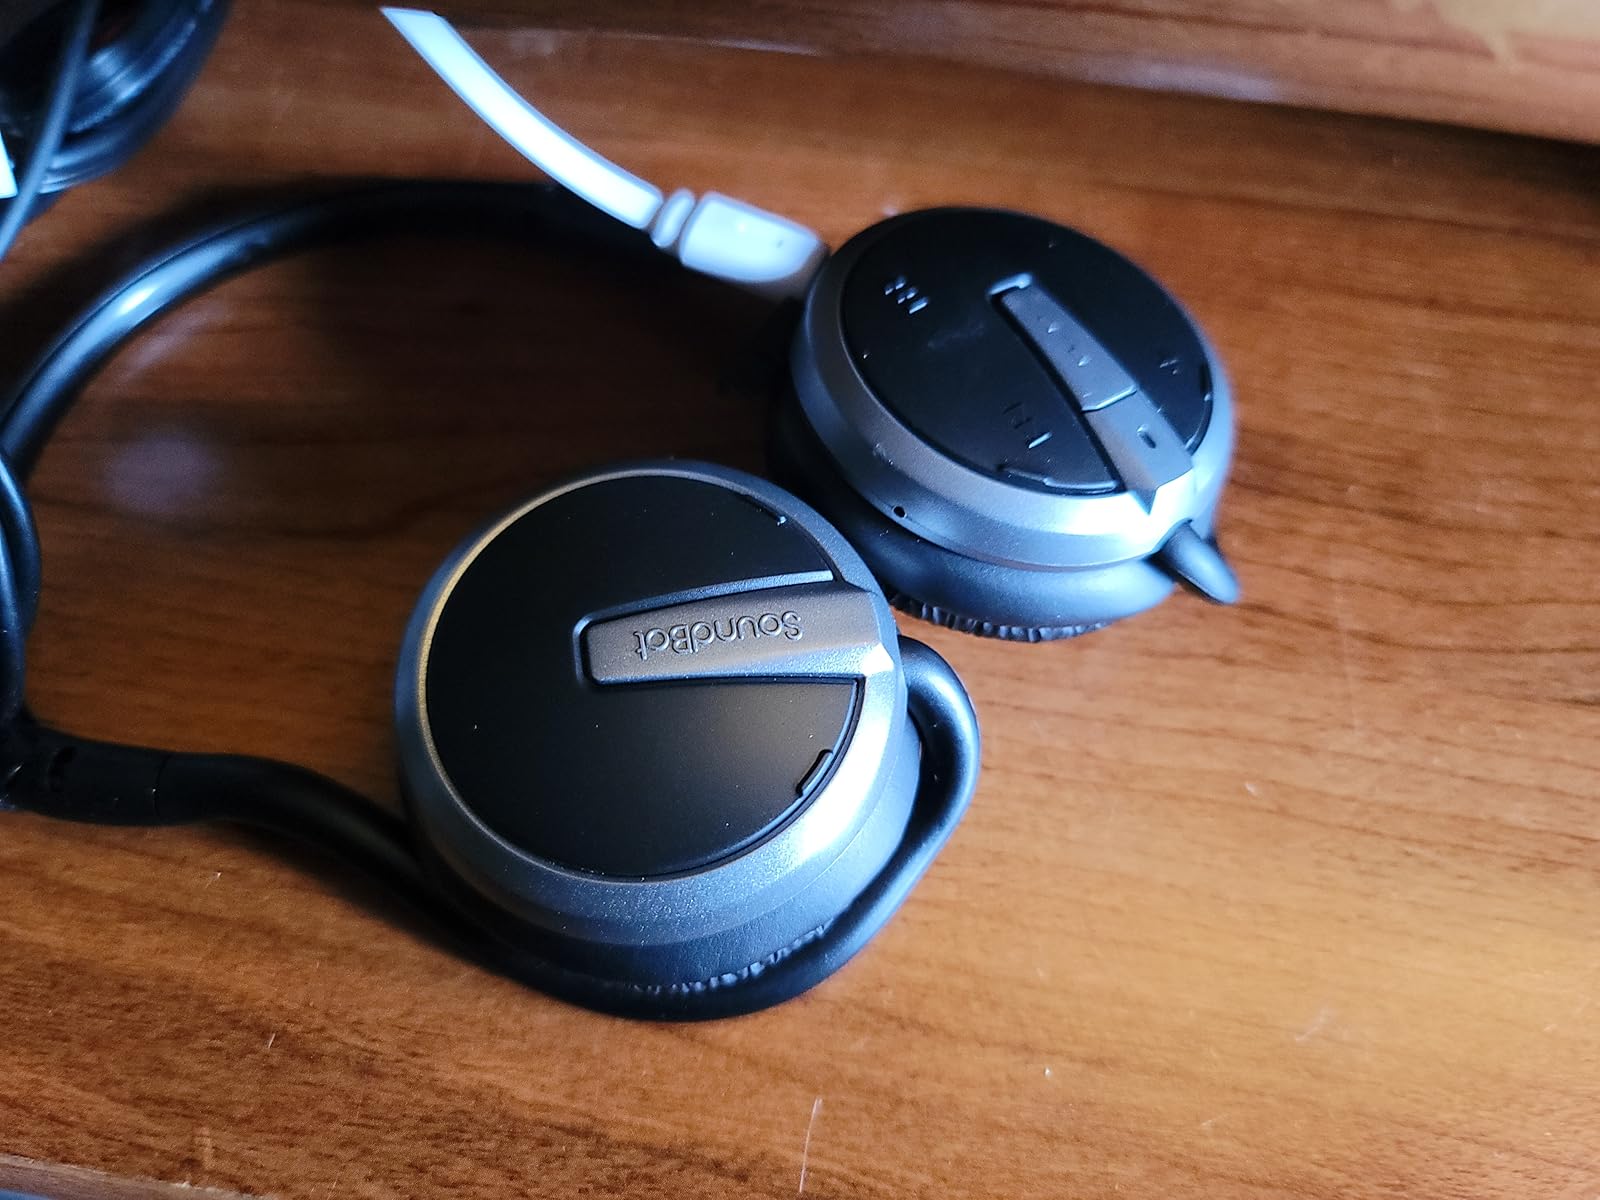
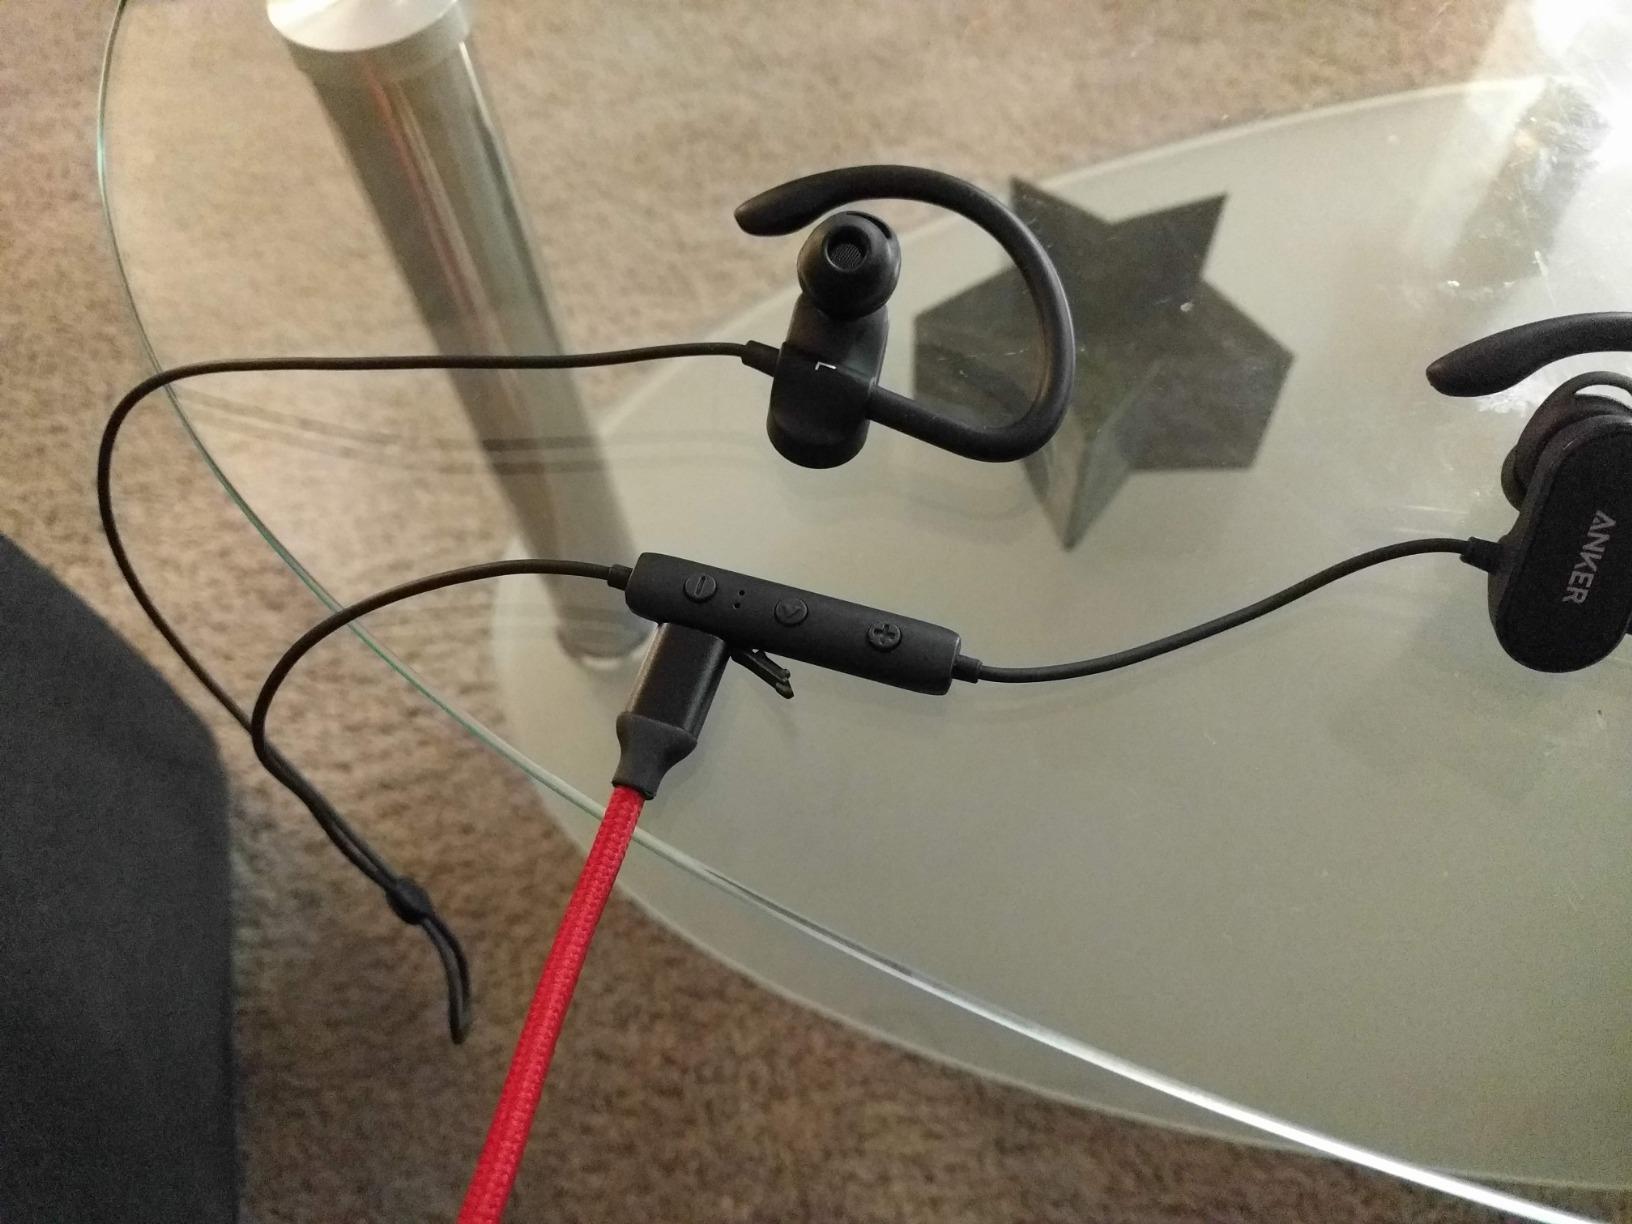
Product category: headphones
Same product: no